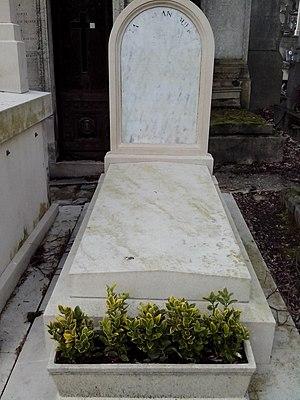
Vincent Ansquer est un homme politique français, né à Treize-Septiers le 11 janvier 1925, mort le 31 mai 1987 à Levallois-Perret.